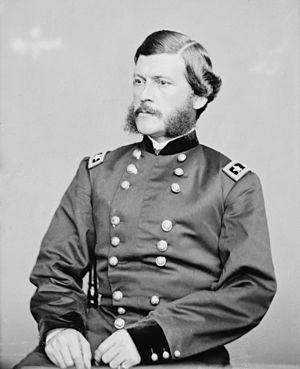
John Grubb Parke est un Major général de l'Union. Il est enterré à Philadelphie, État de Pennsylvanie.
La bataille de Globe Tavern, aussi connue comme la deuxième bataille de Weldon Railroad, livrée du 18 au 21 août 1864, au sud de Petersburg, en Virginie, est la deuxième tentative de l'armée de l'Union pour rompre le chemin de fer de Weldon pendant le siège de Petersburg pendant la guerre de Sécession. Une force de l'Union sous les ordres du major général Gouverneur K. Warren détruit des kilomètres de rails et résiste à des attaques des troupes confédérées commandées par le général P. G. T. Beauregard et le lieutenant général. A. P. Hill. C'est la première victoire unioniste de la campagne de Richmond-Petersburg. Elle oblige les confédérés à transporter leur ravitaillement à 30 milles par wagon pour contourner les nouvelles lignes de l'Union qui s'étendent plus loin vers le sud et l'ouest.
La bataille de fort Stedman, aussi connue comme la bataille de Hare's Hill, s'est déroulée le 25 mars 1865, pendant les dernières semaines de la guerre de Sécession. La fortification de l'armée de l'Union située sur les lignes du siège de Petersburg, en Virginie, est attaquée lors d'un assaut confédéré avant l'aube par les troupes commandées par le major général John B. Gordon. L'attaque est la dernière tentative sérieuse des troupes confédérées pour briser le siège de Petersburg. Après un succès initial, les hommes de Gordon sont repoussés par les troupes du IXe corps de l'Union commandées par le major général John G. Parke.